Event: Typhoon Ruby
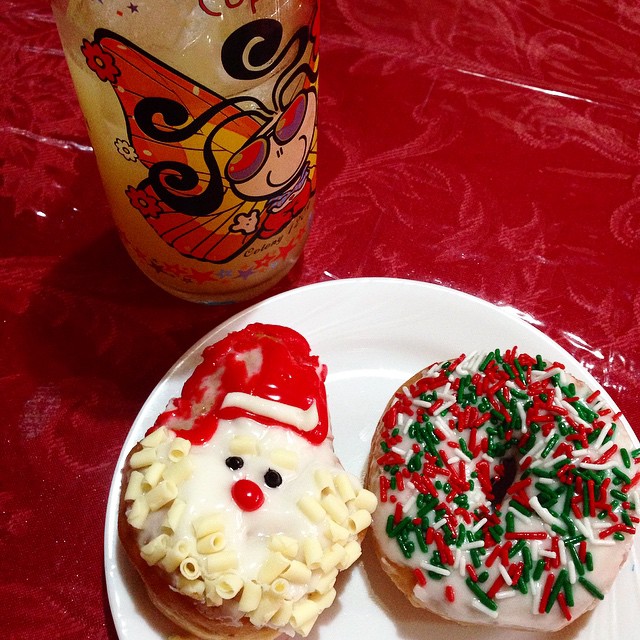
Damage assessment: no_damage